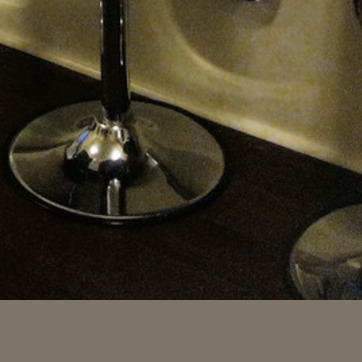
Material: metal